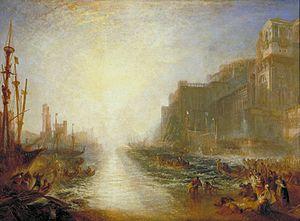
Port de mer avec villa Médicis est une œuvre du peintre français Claude Gellée, dit Le Lorrain, considéré comme un maître du paysage « idéal ». Elle est conservée au musée des Offices de Florence.